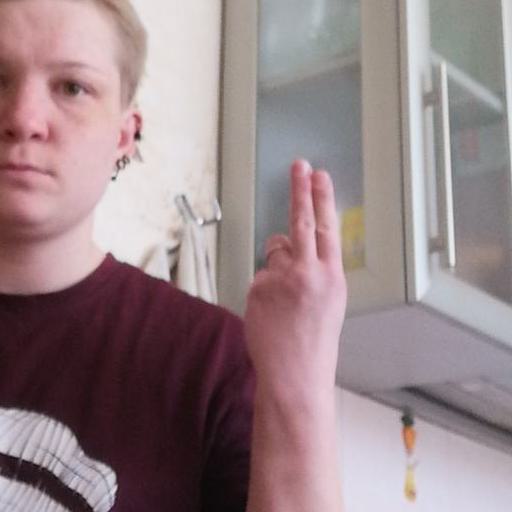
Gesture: two_up_inverted